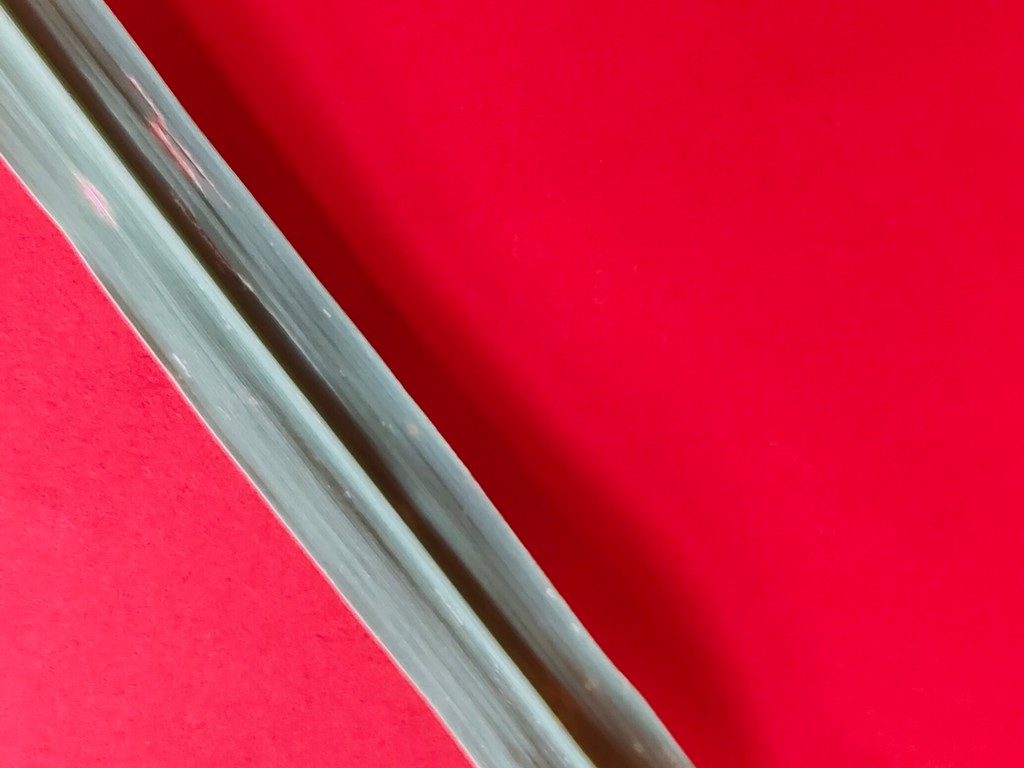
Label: Unhealthy